Neon Trees

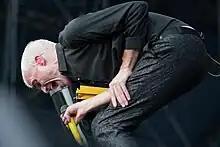
Neon Trees at Music Midtown 2012

Although they had several prior independent releases, the band released its debut album on Mercury/Island Def Jam, "Habits", on March 16, 2010. "Animal" was chosen as the lead single and was shortly thereafter featured as the Free Single of the Week on iTunes in March 2010. They performed the song on "Jimmy Kimmel Live!" on March 23, 2010, "The Tonight Show with Jay Leno" on May 14, 2010, "Lopez Tonight" on October 18, 2010, "Live! with Regis & Kelly" on November 4, 2010, and TBS' "Conan" on November 24, 2010. They performed a second single "1983" on "Late Night with Jimmy Fallon" on January 13, 2011 and another stint on "The Tonight Show with Jay Leno" on Jan 18, 2011. They performed third single "Your Surrender" on "Late Show with David Letterman" on May 5, 2011 and a third appearance on "The Tonight Show with Jay Leno" on Jun 10, 2011. Mark Hoppus of Blink-182 selected "Animal" as his "Spin" magazine Pick of the Week. The song has also been featured on a commercial for Las Vegas. The group has also released a digital EP of four remixes of the song, one of which by Tyler Glenn.